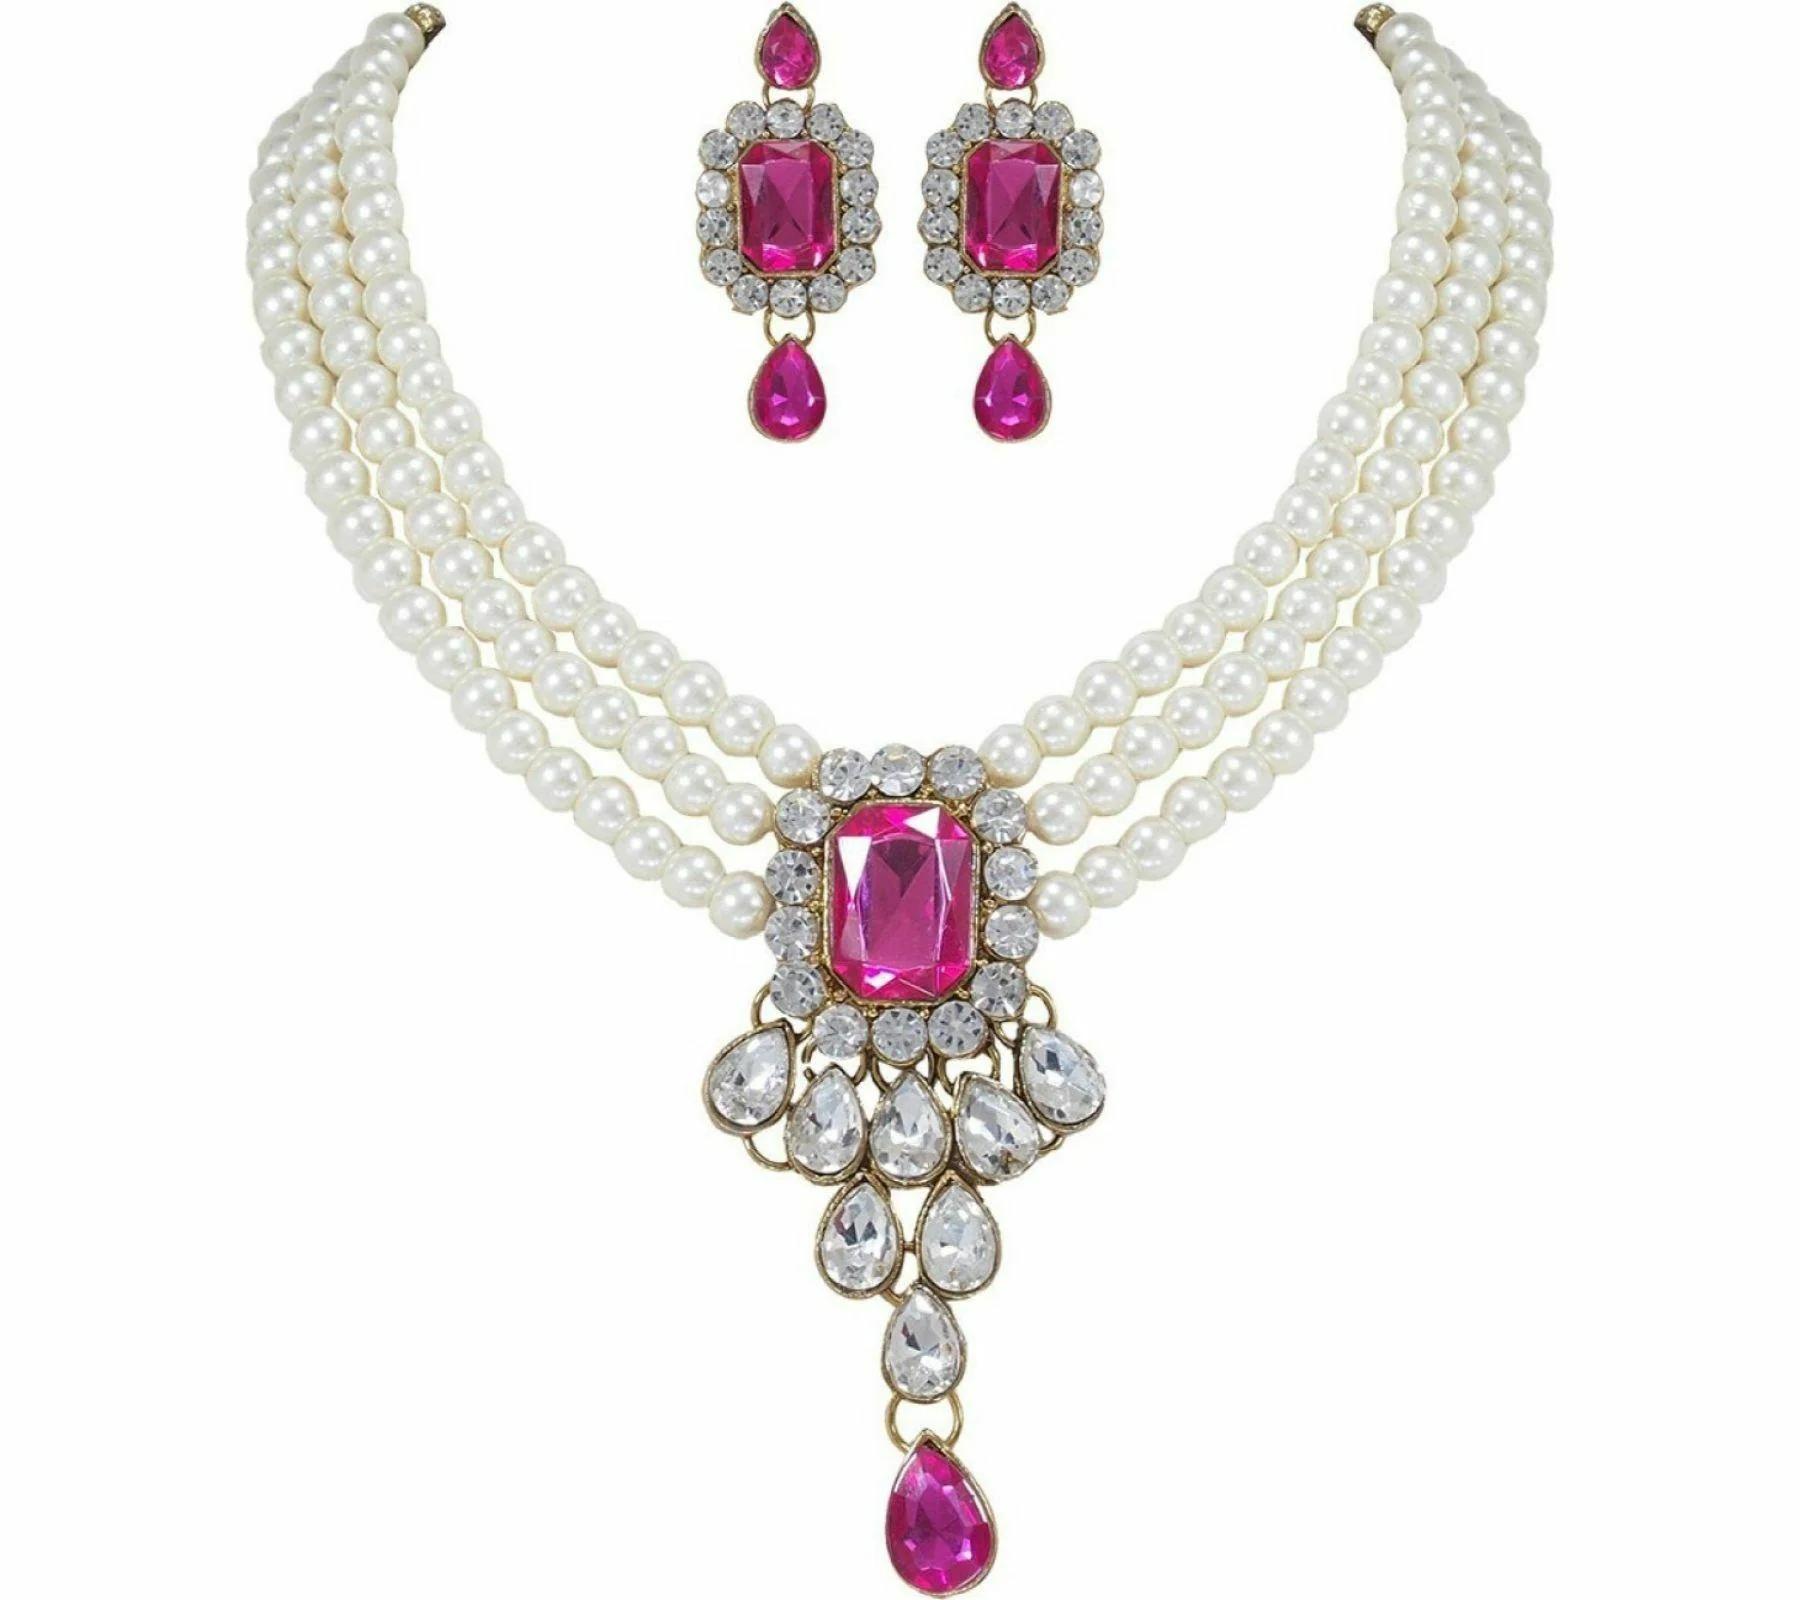
 Gyaan Jewels Handmade Gold Plated Alloy Earring and Necklace Set Pink (Women, Girls) Free Size
Type: Necklaces
Brand: Gyaan Jewels
Price: Rs. 312
 Gyaan Jewels Handmade Gold Plated Alloy Earring and Necklace Set Pink (Women, Girls)
Features: These are very easy to use being lightweight and has a design which makes it very comfortable,Superior quality and skin friendly,Made from premium quality material this product assures to remain in its original glory even after years of usage,Perfect gift ideal valentine, birthday, anniversary gift your loved ones
Included: 1 Necklace, 1 pair Earrings